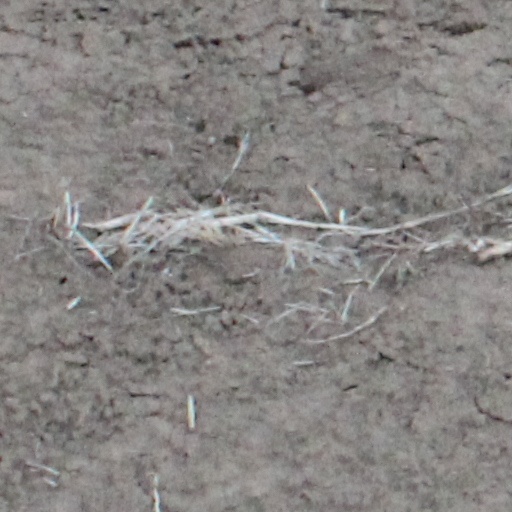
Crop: wheat